Wine fraud

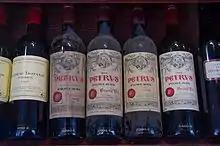
Expensive and highly collectable wines such as the French Bordeaux wine from Château Pétrus are often the target of wine fraud.

Wine fraud relates to the commercial aspects of wine. The most prevalent type of fraud is one where wines are adulterated, usually with the addition of cheaper products (e.g. juices) and sometimes with harmful chemicals and sweeteners (compensating for color or flavor).